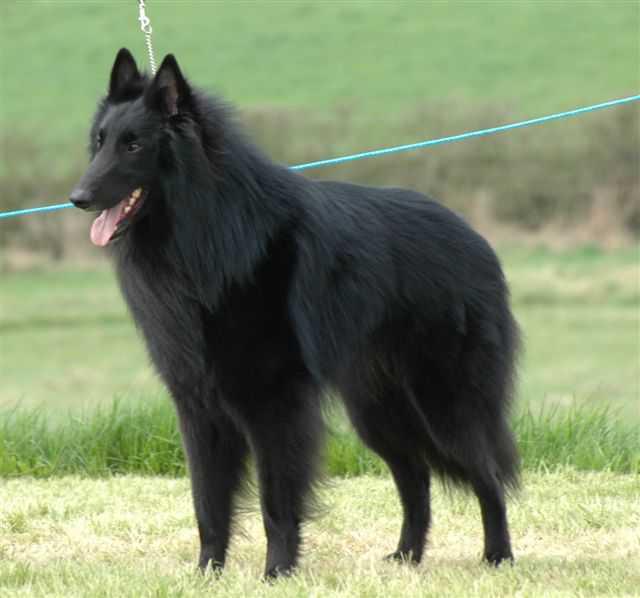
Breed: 227-n000070-groenendael